Rafał Zaborowski

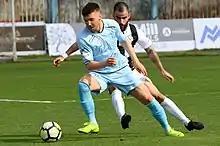

In early January 2019, Zaborowski joined Greek Super League 2 side Irodotos. He was initially unable to make his debut due to issues with receiving his certificate from Norway. Zaborowski made his debut on 28 January 2019 in a 0–1 loss against Panachaiki. On 10 March, Zaborowski scored the decisive goal in a 2–1 win against Chania in the Crete derby. Due to the reorganization of the league in Greece after the 2019/20 season, his team was relegated and he left the club shortly after.